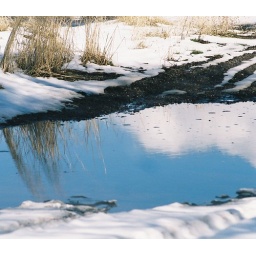
sky in old road